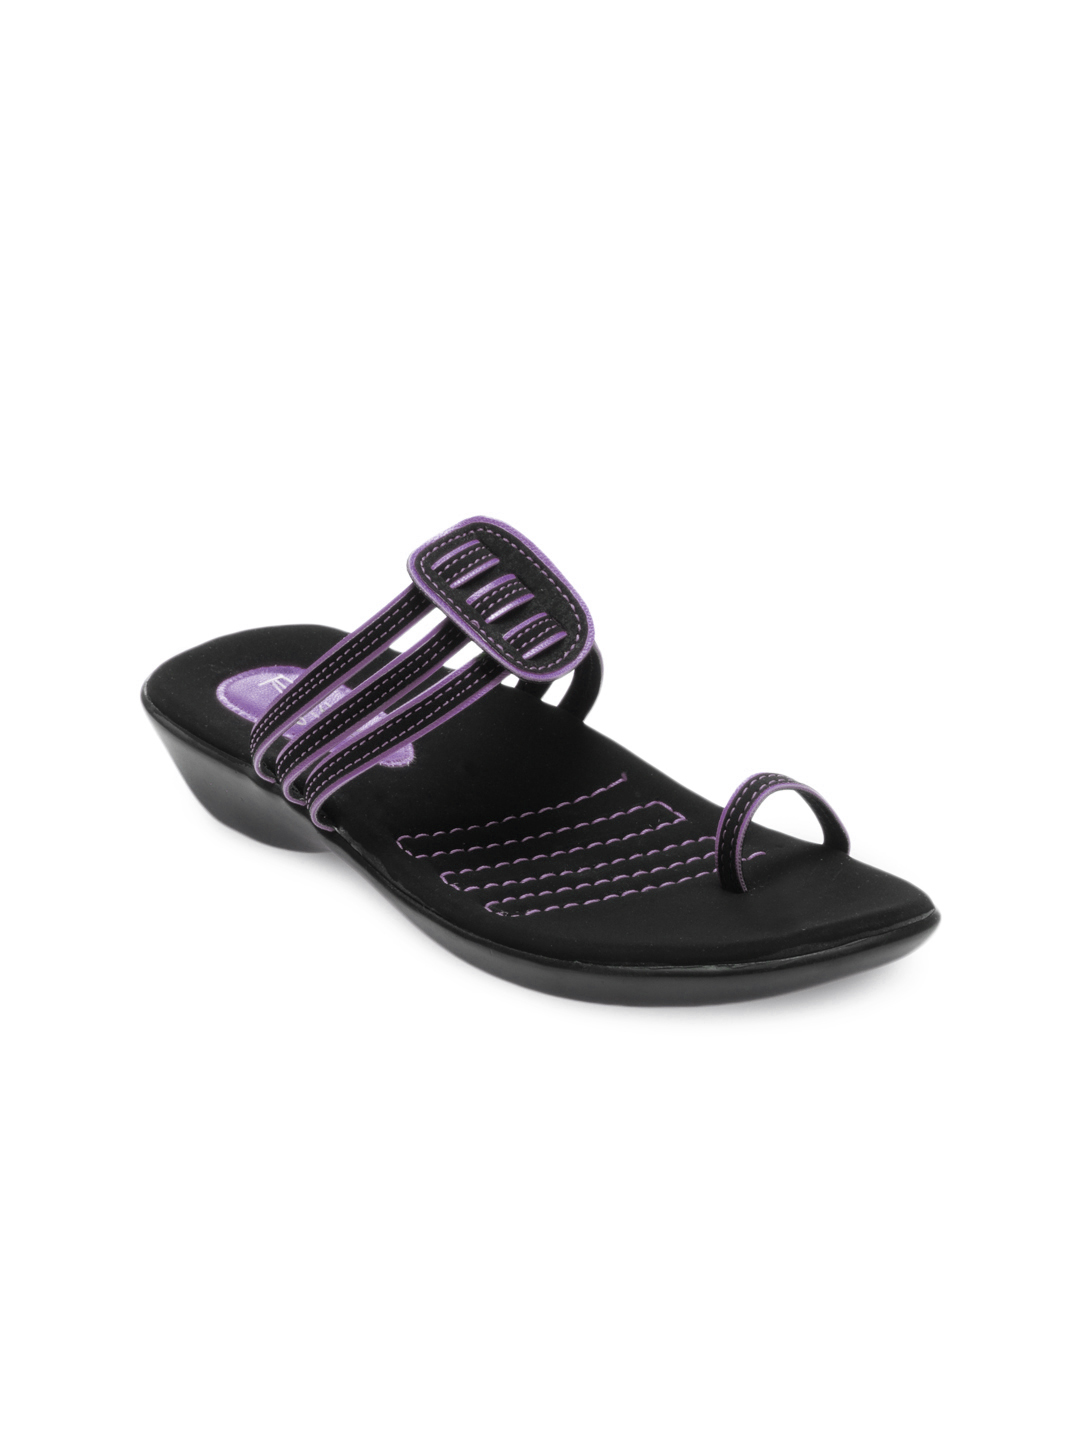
Portia Women Purple Flats
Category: Footwear / Shoes / Heels
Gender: Women
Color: Purple
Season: Winter 2012
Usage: Casual